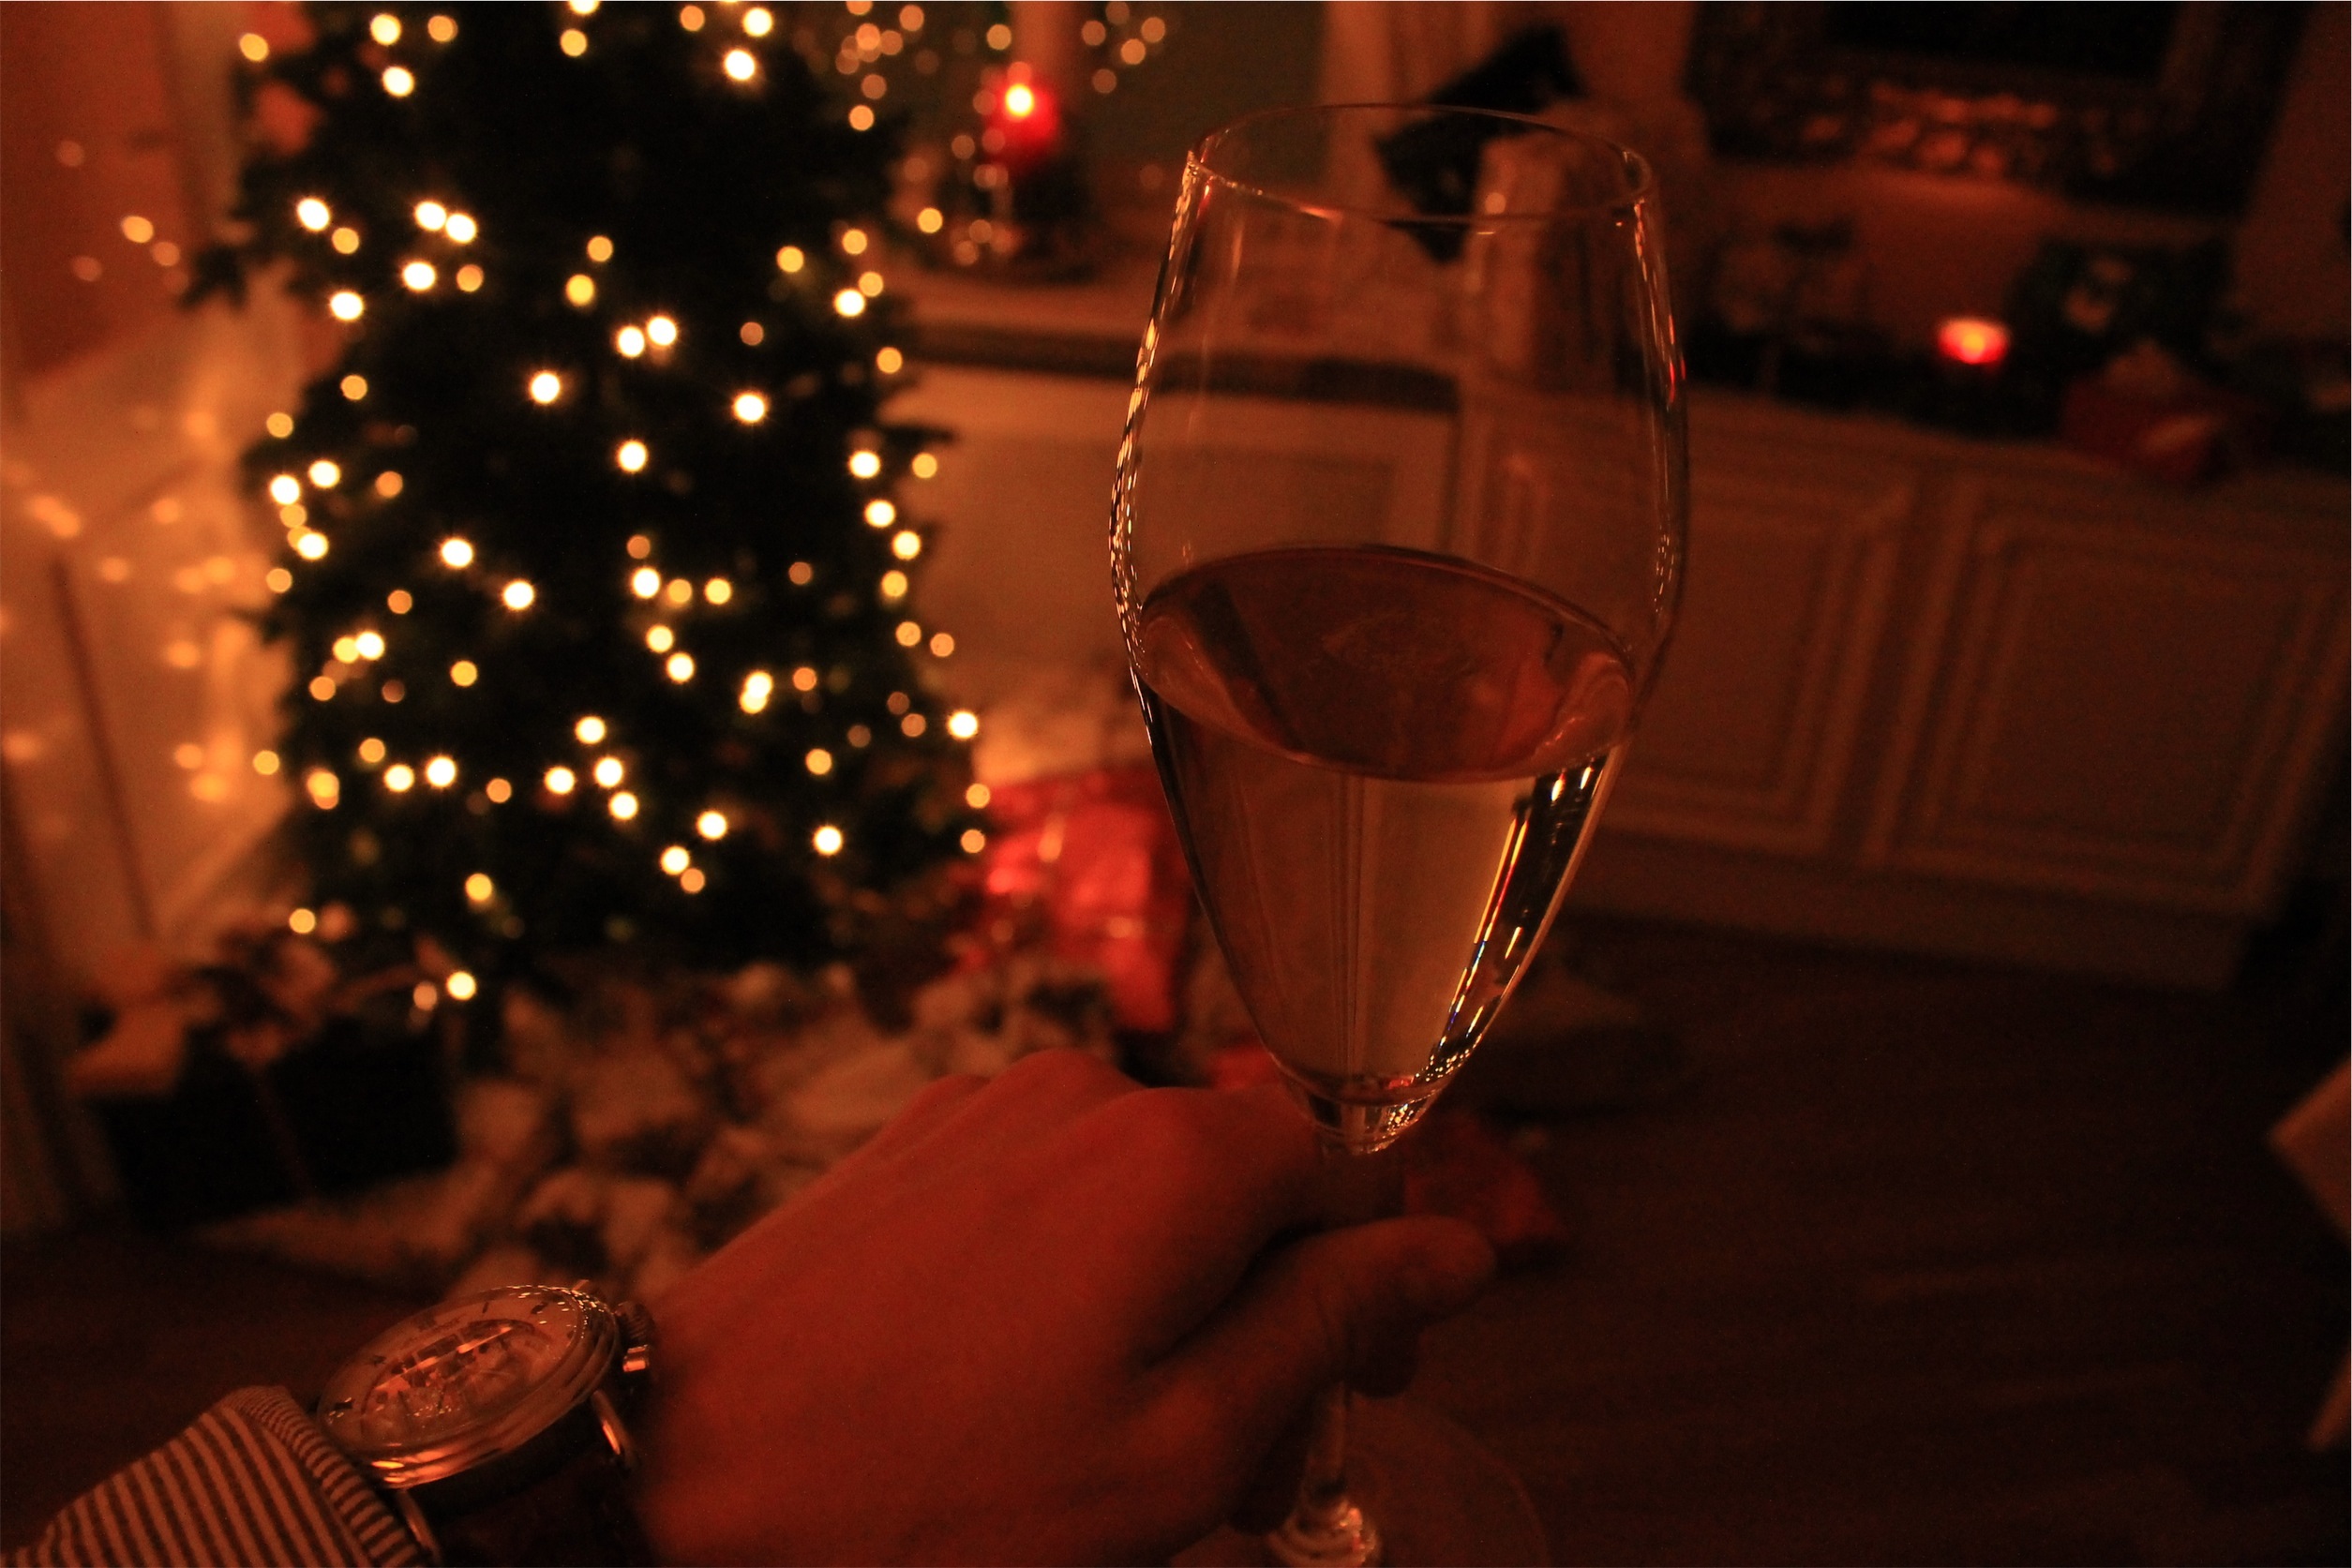
watch, wine, glass, holiday, christmas, lighting, christmas tree, christmas decoration, lights, event, presents